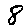
Label: 8